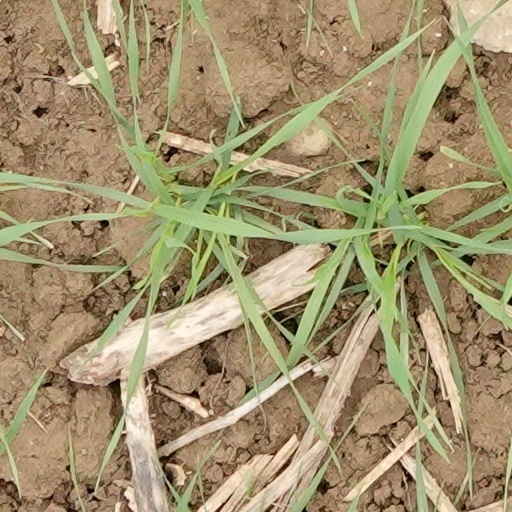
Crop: wheat